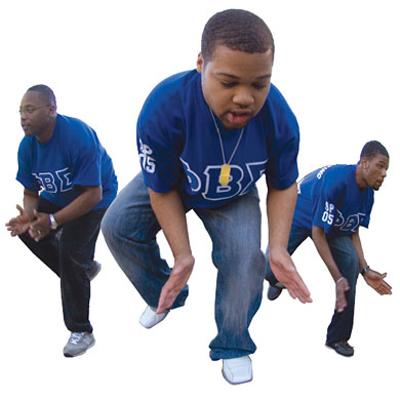
回答: ホイールマルゼンホイルマルゼン!